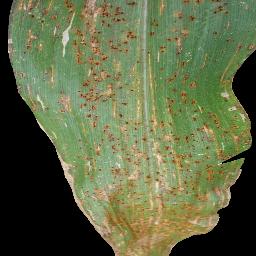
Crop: corn
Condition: (maize)_common_rust